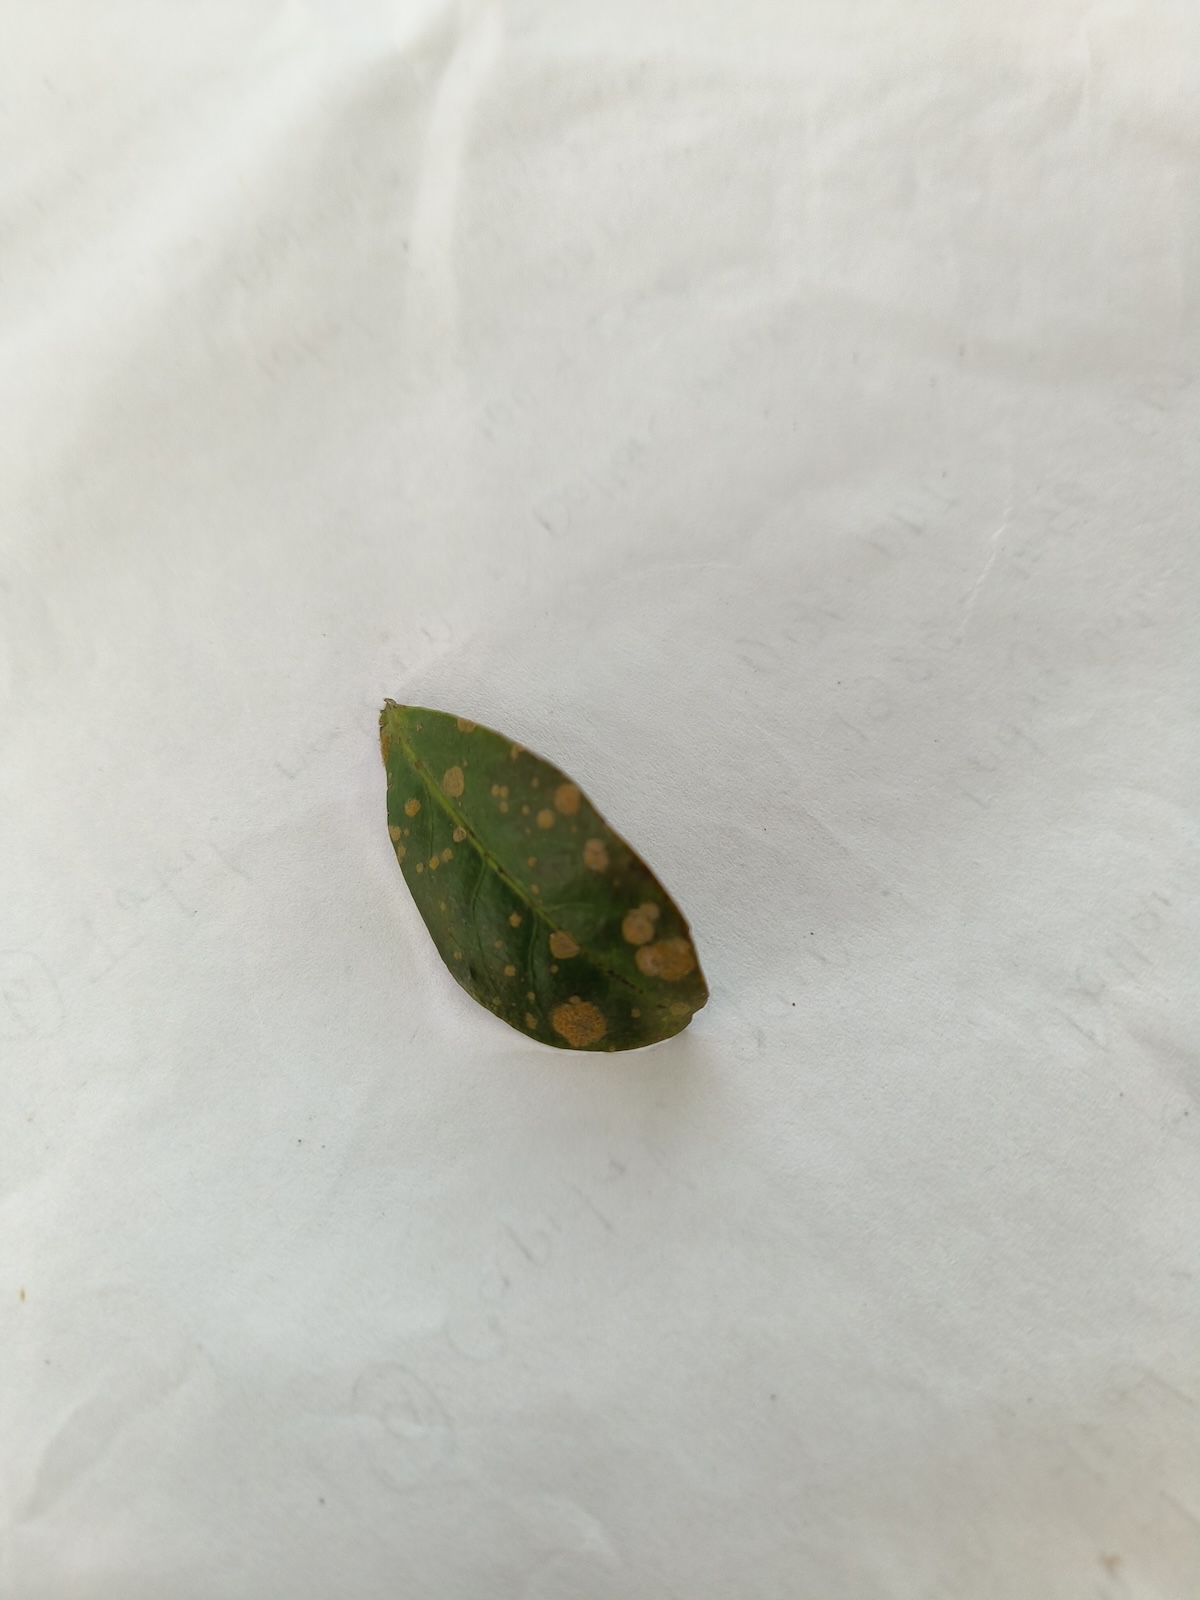
Label: Tea algal leaf spot